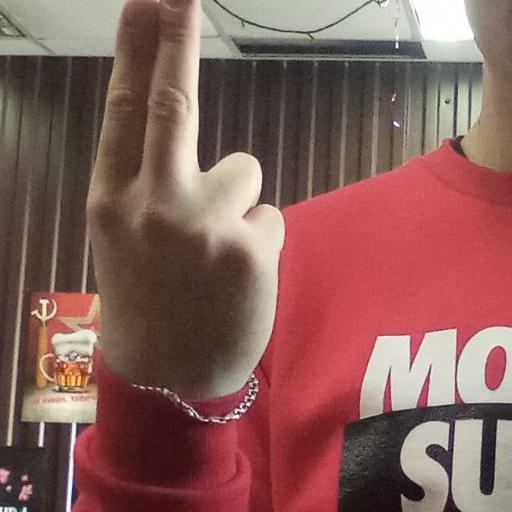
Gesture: two_up_inverted